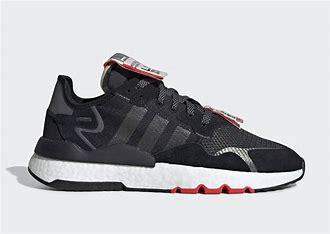
Brand: adidas
Model: Nite Jogger